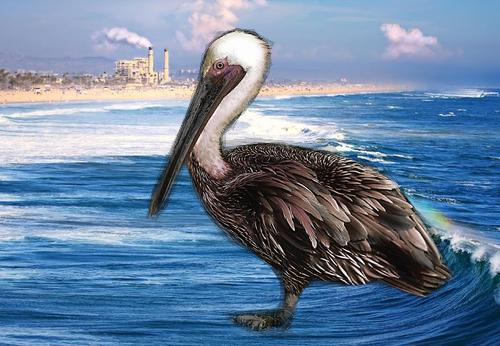
Bird species: Brown_Pelican
Bird type: waterbird
Background: water